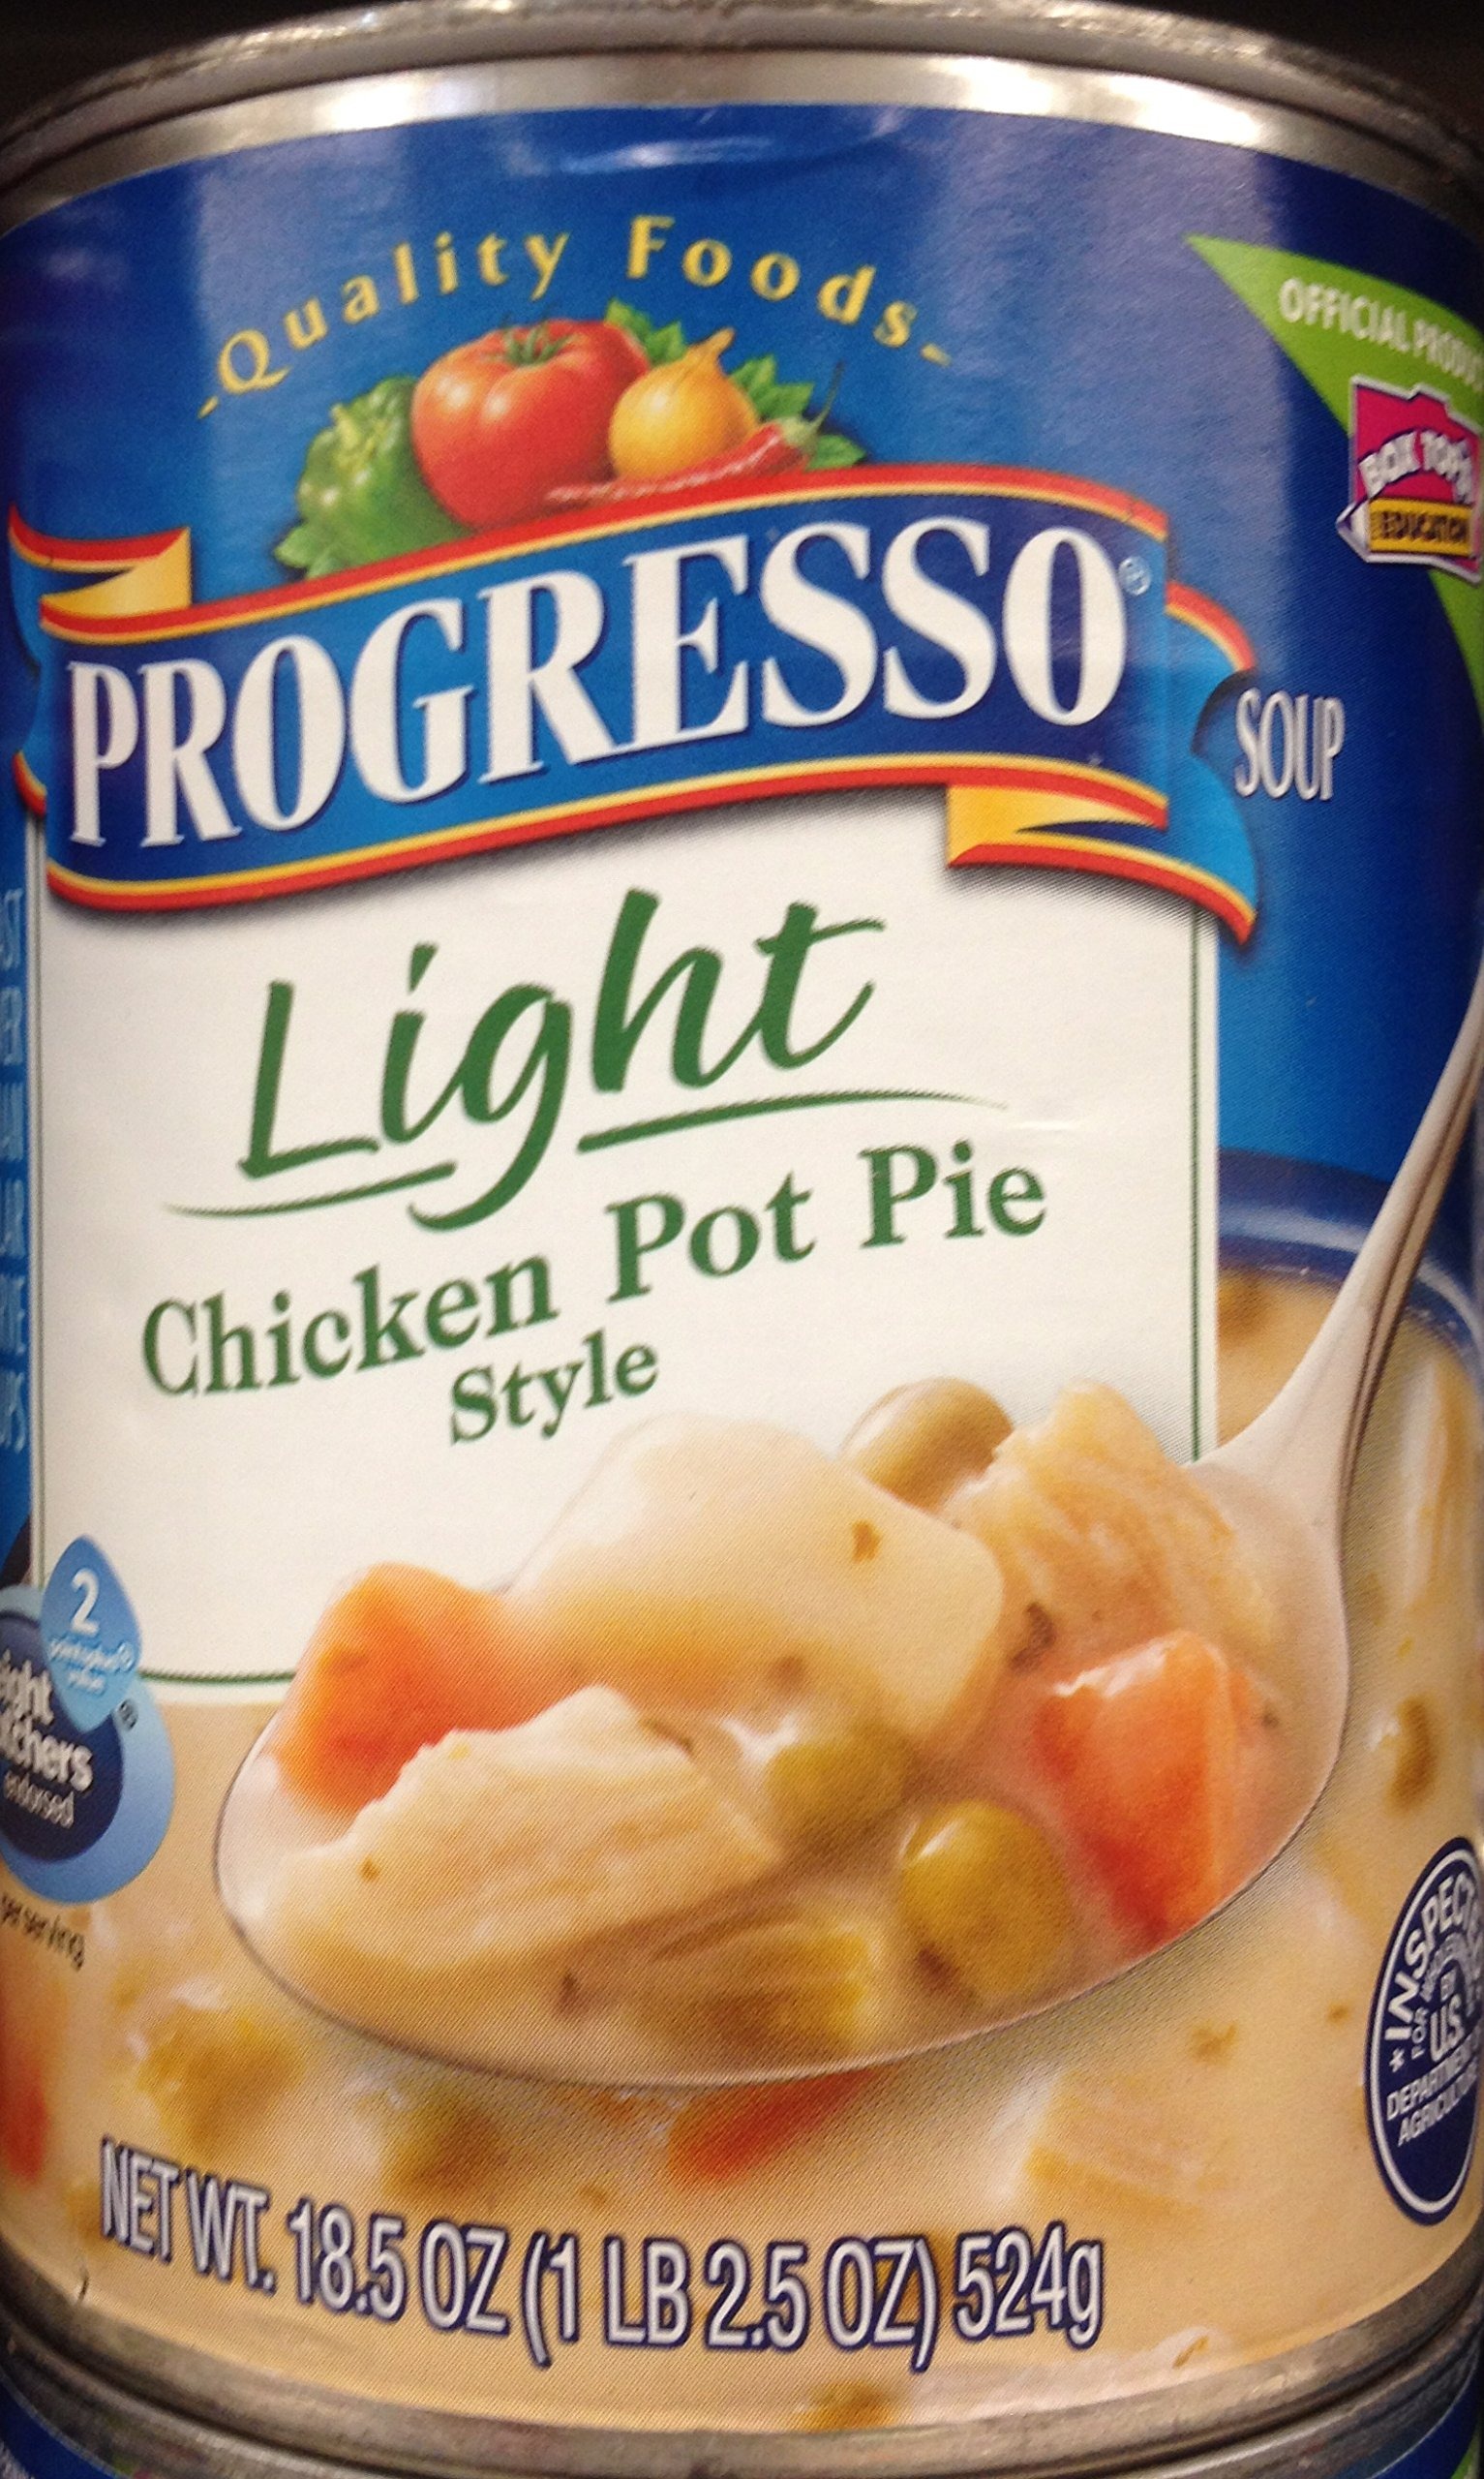
Item Name: Progresso Light Chicken Pot Pie Style Soup 18.5oz Can (Pack of 5)
Value: 92.5
Unit: Ounce

Price: 2.38